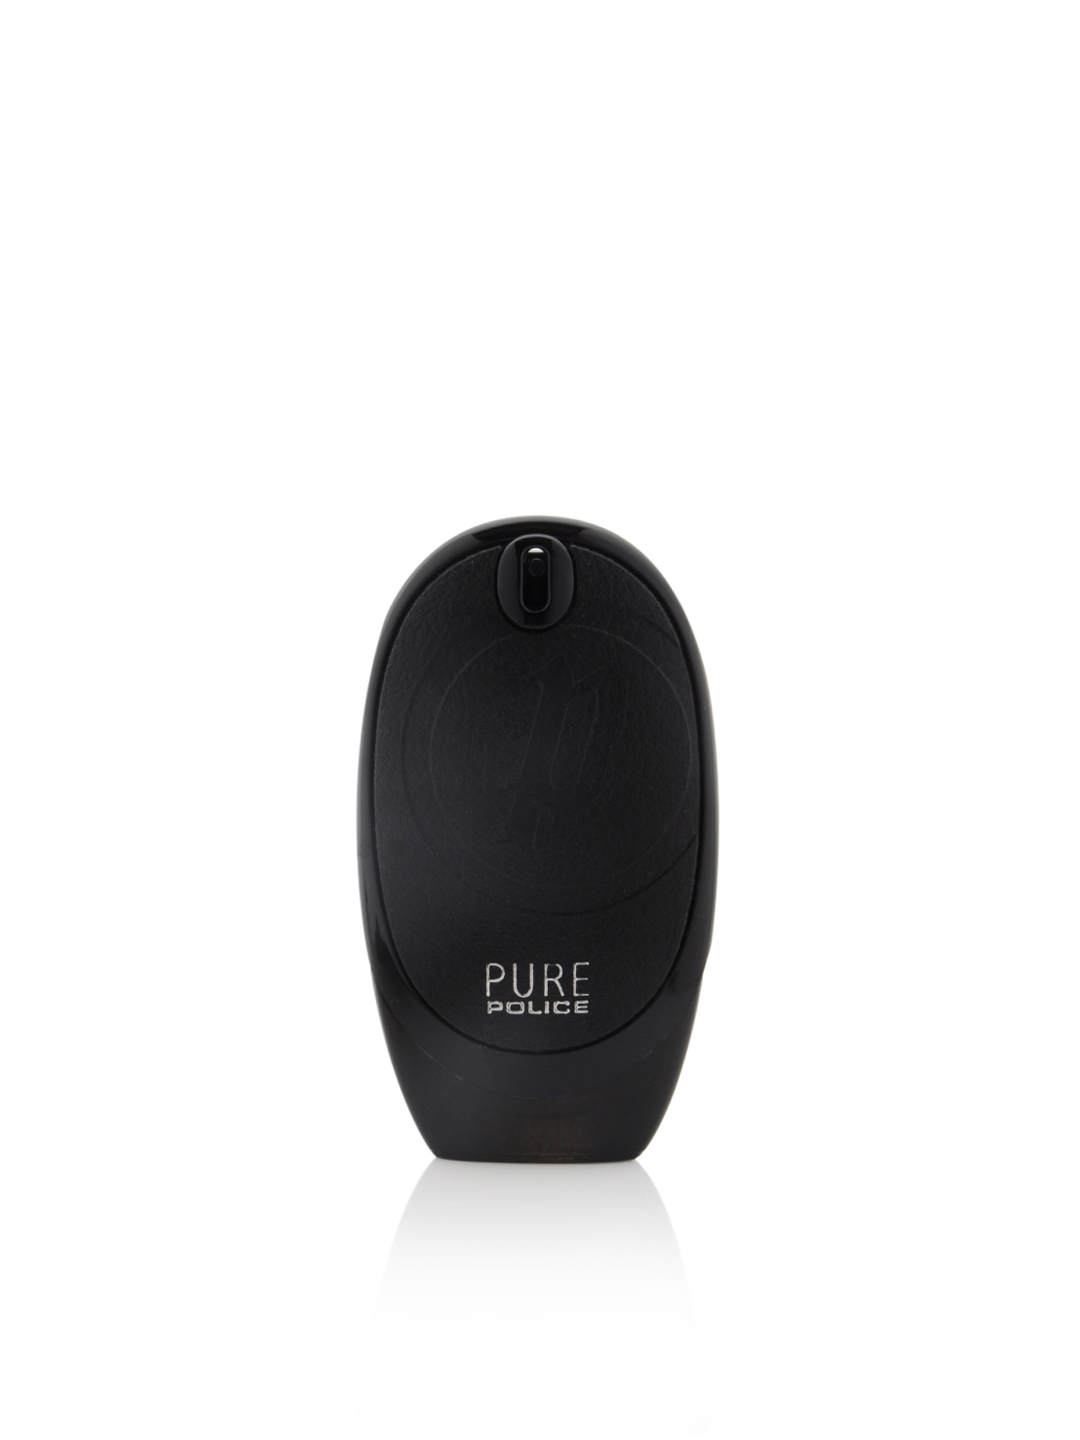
Police Men Pure Perfume
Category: Personal Care / Fragrance / Perfume and Body Mist
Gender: Men
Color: Black
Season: Spring 2017
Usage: Casual